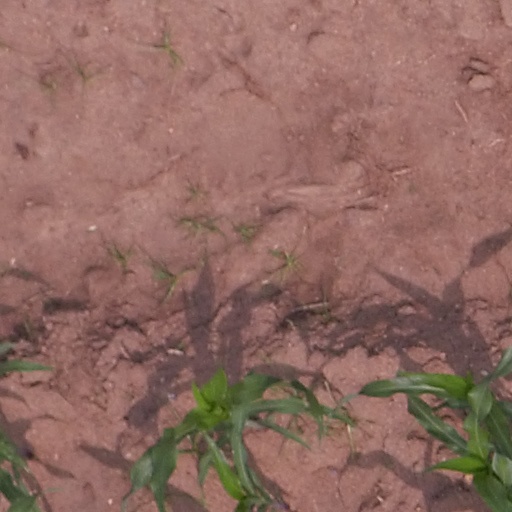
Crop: maize; corn